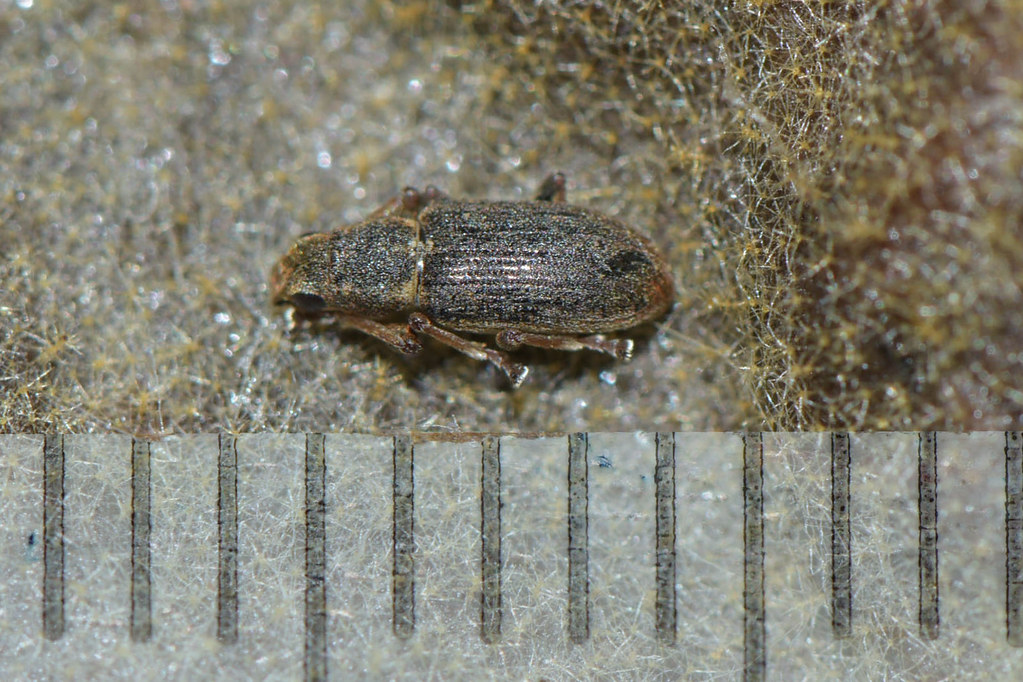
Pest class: pea_leaf_weevil